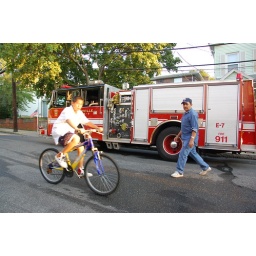
Flint St Somerville house fire: people getting back to normal by the last fire truck after things settling down